Seth Littrell

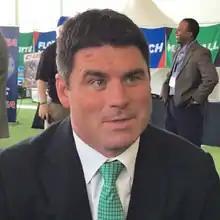
Littrell at 2018 C-USA Kickoff

James Seth Littrell (born July 24, 1978) is an American football coach and former player who was most recently the offensive coordinator and quarterbacks coach at the University of Oklahoma before parting ways with the university on October 20, 2024. He was the head coach at the University of North Texas from 2016 to 2022.